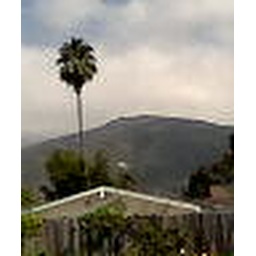
One tree over one roof one day after I should have been gone.